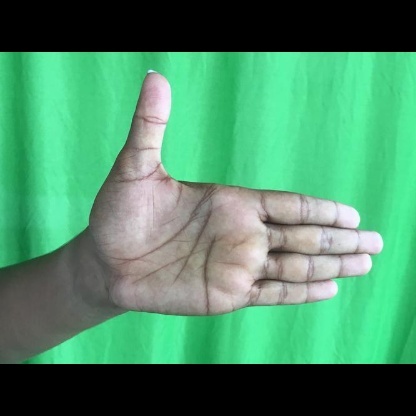
Mudra: Ardhachandran